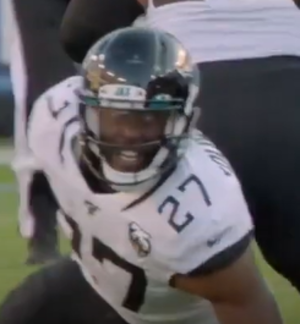
Leonard Fournette III né le 18 janvier 1995 à La Nouvelle-Orléans, Louisiane, est un joueur américain de football américain évoluant au poste de running back. Après trois saisons universitaires jouées pour les Tigers de LSU, il est choisi en 4ᵉ position lors de la draft 2017 de la NFL.